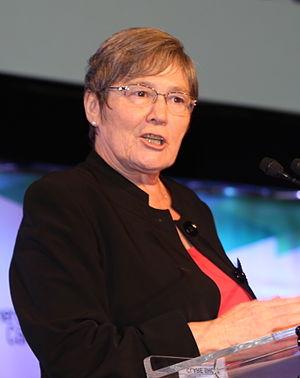
100 Women est une série multi-formats créée en 2013 par la BBC. La série concerne le rôle des femmes au XXIᵉ siècle et inclut des événements à Londres et à Mexico. Après la publication de la liste, l'émission, intitulée BBC's Women Season, est diffusée pendant trois semaines, pendant lesquelles la BBC propose également des rapports en ligne, des débats et des articles sur les femmes. Les femmes du monde entier sont encouragées à participer sur Twitter, en commentant la liste, ainsi que les entretiens et les débats qui suivent sa publication. Une nouvelle liste de lauréates est publiée chaque année depuis 2013.
La circonscription de Birmingham Ladywood est une circonscription électorale anglaise située dans la ville de Birmingham et représentée à la Chambre des Communes du Parlement britannique.